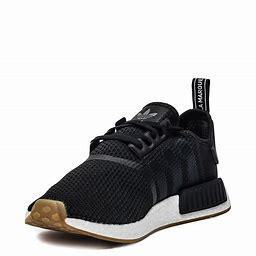
Brand: adidas
Model: NMD_R1 Athletic